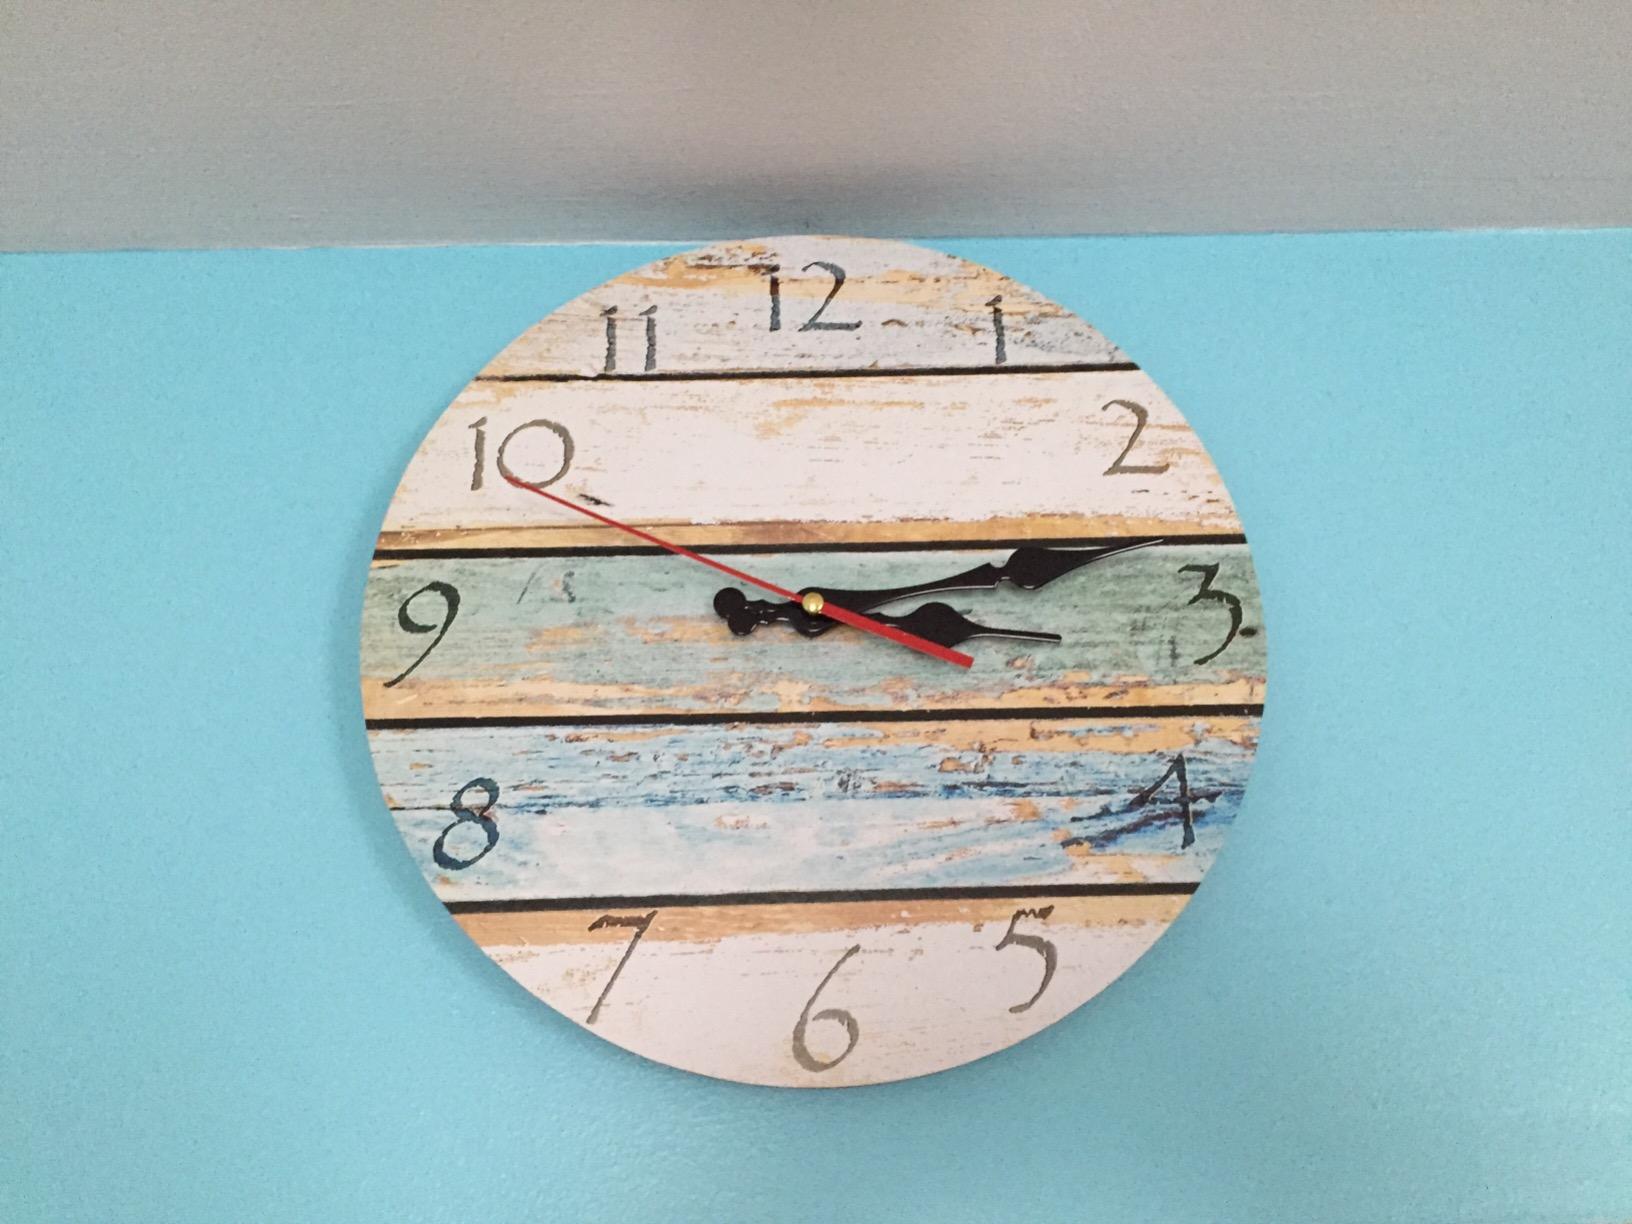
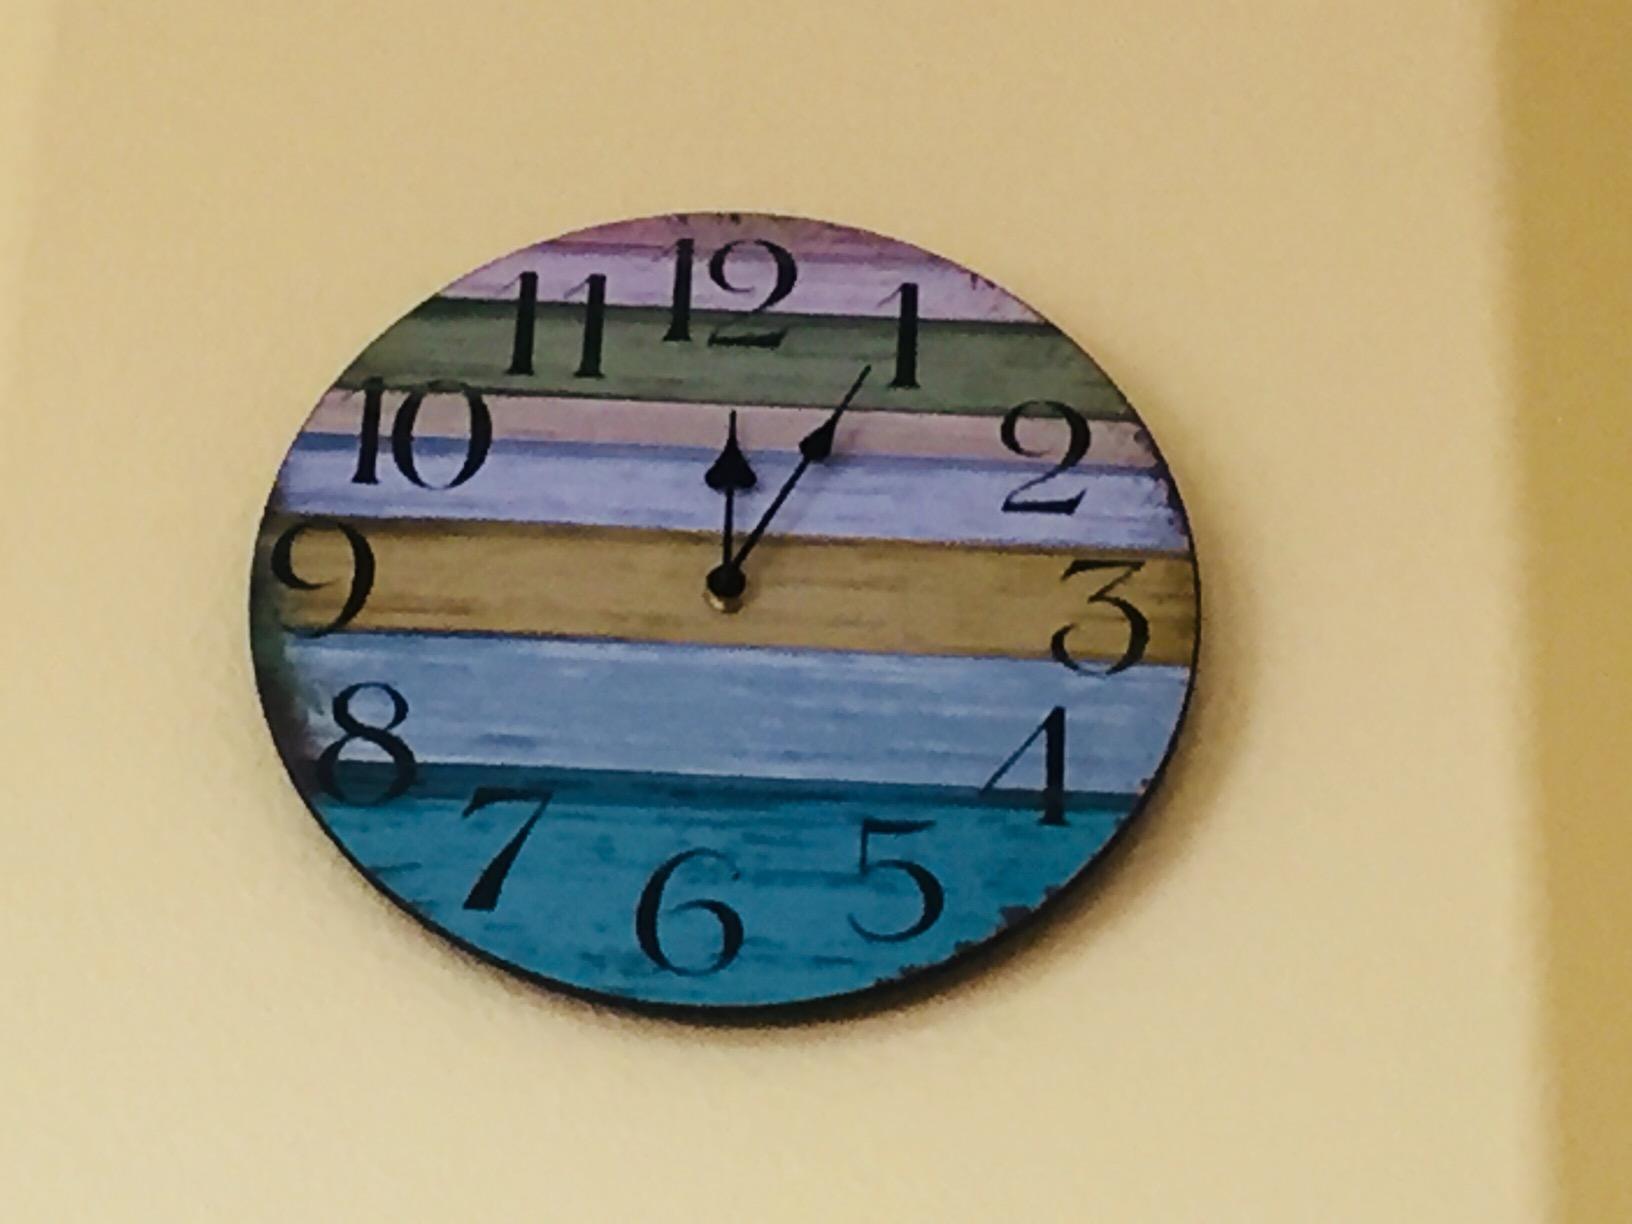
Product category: clock
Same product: no